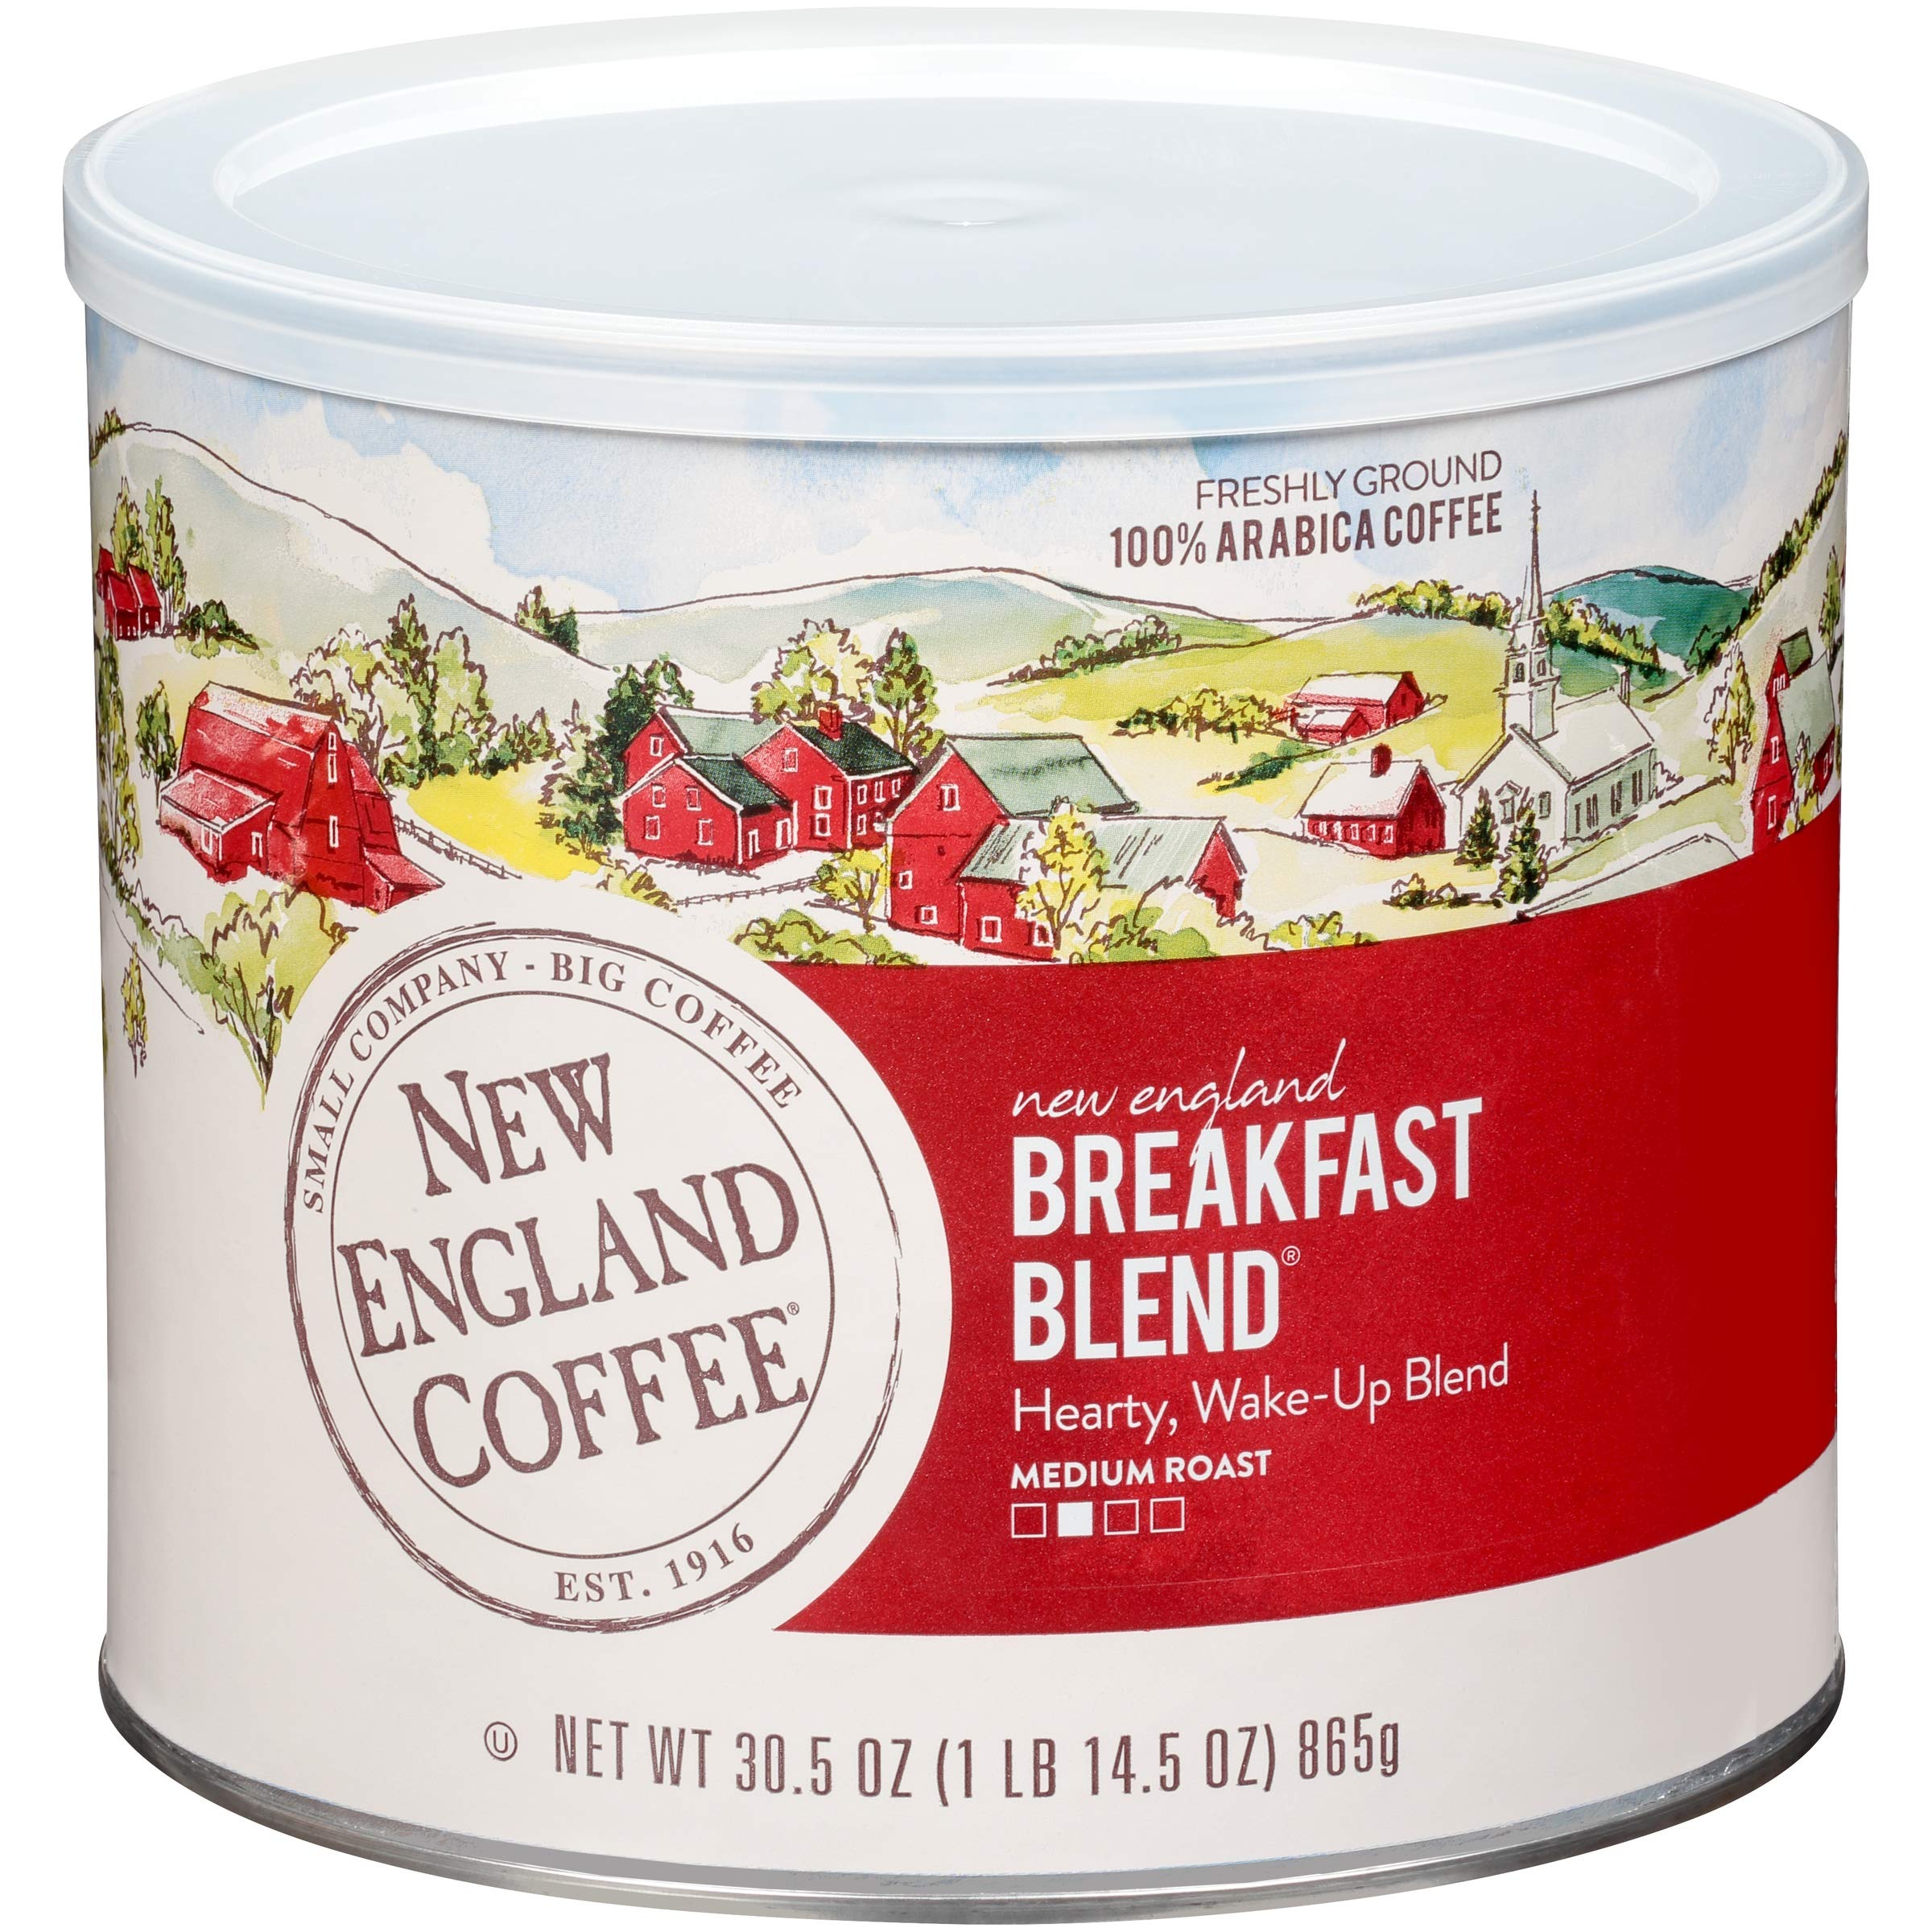
Item Name: New England Coffee Breakfast Blend Medium Roast Ground Coffee, 30.5oz Can (Pack of 1)
Bullet Point 1: Breakfast Blend Coffee: Our signature wake me up medium roast delivers a hearty cup of coffee Featuring the finest beans from Africa, Central and South America for an amazing aroma and rich taste
Bullet Point 2: Ground Coffee: Made of 100% Arabica coffee. Gluten free and Certified Kosher ground coffee. Use only fresh water when brewing the coffee grounds for smooth taste and flavor
Bullet Point 3: Small Batch Roast: Sourced from the finest coffee growing regions, our premium coffees are always 100% Arabica coffee beans, which are small-batch roasted for consistently balanced flavor every time
Bullet Point 4: Family Tradition: For more than 100 years, New England Coffee has roasted our premium coffee the same time tested way right in New England. So you can count on deliciously consistent flavor cup after cup, sip after sip
Bullet Point 5: Sustainability: With the changing climate in mind, our Sustainable Cup Project is designed to plant a better tomorrow. Results provide social, economic and environmental enhancements for farmers and their communities
Value: 30.5
Unit: Ounce

Price: 17.99